Couter

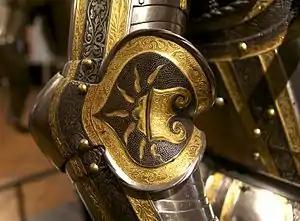
A couter of an Austrian imperial armour, Kunsthistorisches Museum, Vienna, Austria

The couter (also spelled "cowter") is the defense for the elbow in a piece of plate armour. Initially just a curved piece of metal, as plate armor progressed the couter became an articulated joint. Couters were popular by the 1320s.